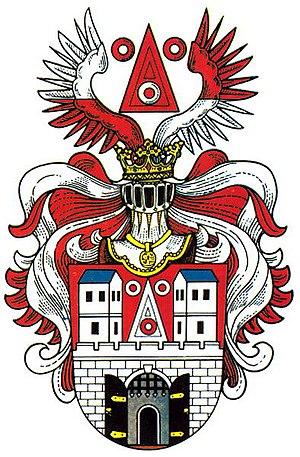
Planá est une ville du district de Tachov, dans la région de Plzeň, en République tchèque. Sa population s'élevait à 5 411 habitants en 2018.